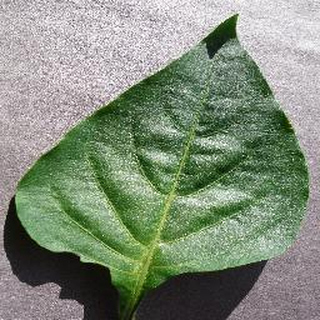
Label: healthy_bell_pepper